Demis Grigoraș

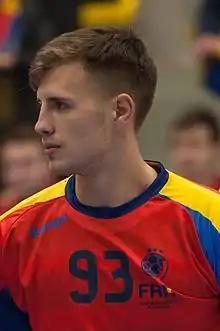

Demis Cosmin Grigoraș (born 30 June 1993) is a Romanian handball player who plays for MOL Tatabánya KC and the Romania national team.